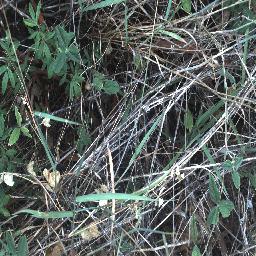
Label: negative